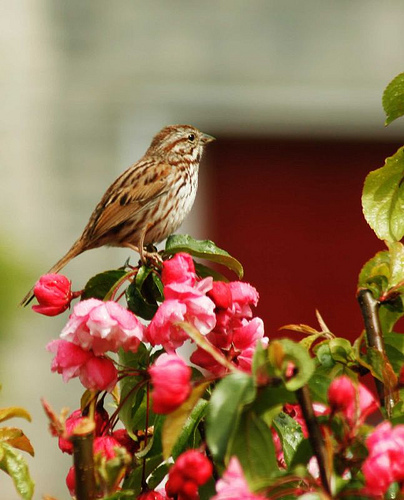
a brown and beige bird with small brown feet and a black eyeringa very small bird with a short triangular beak, white belly and light brown back speckled with a clay colored brown.
this is a brown bird with a grey belly and a small beak.
small white brown and orange bird with medium orange tarsus and medium brown beak
this is a small brown bird with a white breast and brown streaks on its back.
this bird has wings that are brown and has a white belly
this small light-brown bird has a short beak and a round belly.
this bird is white and brown in color, with a stubby beak.
this bird has orange, brown, and white toned feathers with a small, pointed beak.
a light brown bird with white on its breast and dark spots throughout its body.
Species: Song Sparrow